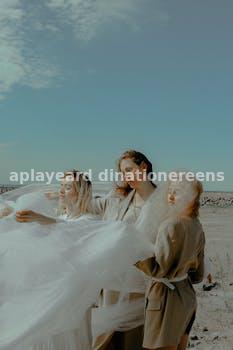
Label: Watermark